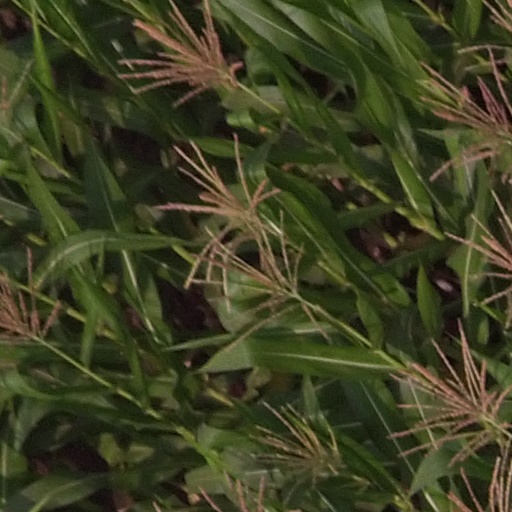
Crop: maize; corn